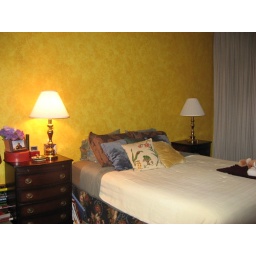
Opposite the terra cotta accent wall in the bedroom - like I said I REALLY LIKE to sponge paint)